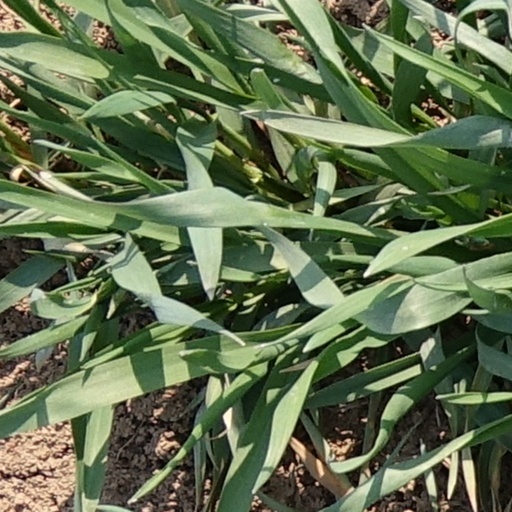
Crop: wheat